2014 South African general election

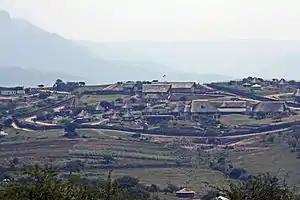
Opposition party election campaigns have targeted corruption and public spending on President Jacob Zuma's private residence at Nkandla.

On 15 April 2014, a protest campaign against corruption with the slogan "Vukani! Sidikwe! (Wake up! We are Fed up!) Vote No", supported by over 100 ANC veterans, was launched by former government ministers Ronnie Kasrils and Nozizwe Madlala-Routledge. The IEC has requested a legal opinion on whether the campaign contravenes the Electoral Act. The campaign urges ANC supporters to either spoil their votes or vote for a smaller party. Archbishop Emeritus Desmond Tutu welcomed the campaign, and human rights activist and cleric Barney Pityana describes it as "a campaign to bring rationality, order, morality and decency back into our electoral system" in a "Mail & Guardian" opinion piece.